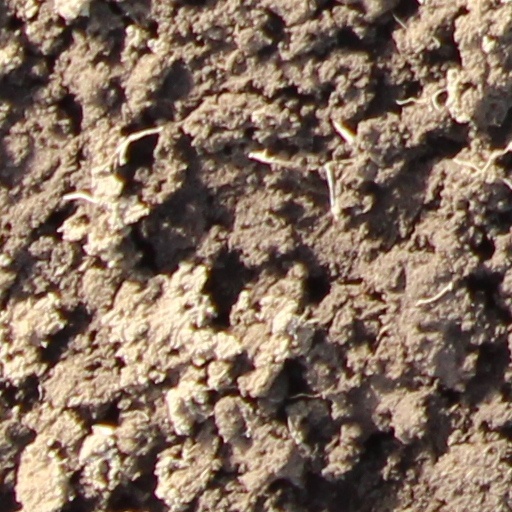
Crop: wheat